Siege of Al-Rahba

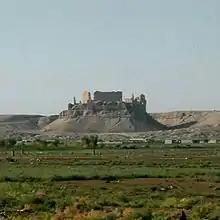
Al-Rahba castle

The siege of Al-Rahba was a military engagement between the invading Ilkhanate Mongols and the Egyptian Mamluk al-Rahba garrison. It was the last military engagement of the Mamluk-Ilkhanid War.